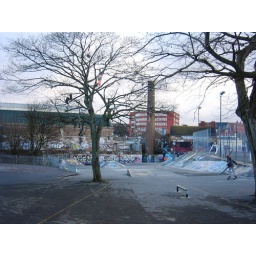
Note the broken decks and trainers in the tree and the building in the background with the staircase.